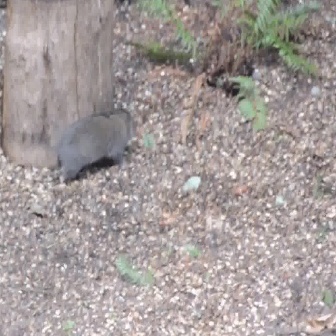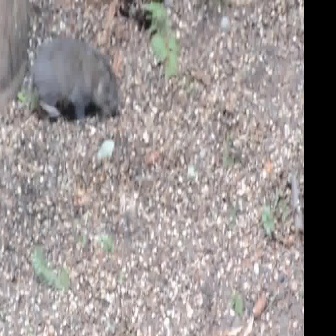
  Please identify the target specified by the bounding box [54,106,131,183] in the first image and locate it in the second image. Return the coordinates in [x_min,y_min,x_max,y_max] format.
Answer: [29,35,119,126]